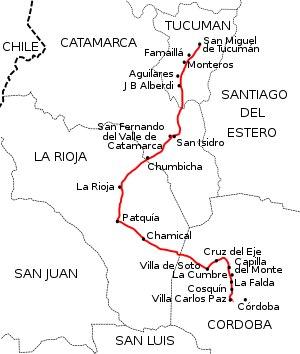
La province de San Juan est une province de l'Argentine située à l'ouest du pays. Elle est limitée au nord par la province de La Rioja, au sud-est par la province de San Luis, au sud par la province de Mendoza et à l'ouest par la cordillère des Andes, qui la sépare du Chili.